14th Waffen Grenadier Division of the SS (1st Galician)

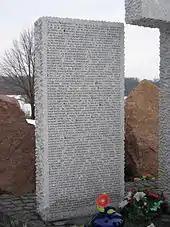
One of the stone tablets of the monument which lists the names of Poles killed at Huta Pieniacka.

About 2,000 Galicia Division soldiers were deployed as "Kampfgruppe Beyersdorff" to the Biłgoraj–Zamość area in southeast Poland. The formation was divided into two smaller groups, with one of them being sent to Lviv, and commenced anti-partisan operations against Soviet guerilla fighters from 28 February until 27 March 1944. They attacked a partisan group, inflicting casualties, and discovered hidden weapons caches. About 20 to 25 Galicia Division soldiers were killed. The "Kampfgruppe Beyersdorff" performed its duty well enough that it earned the rare praise of German Field Marshal Walter Model.